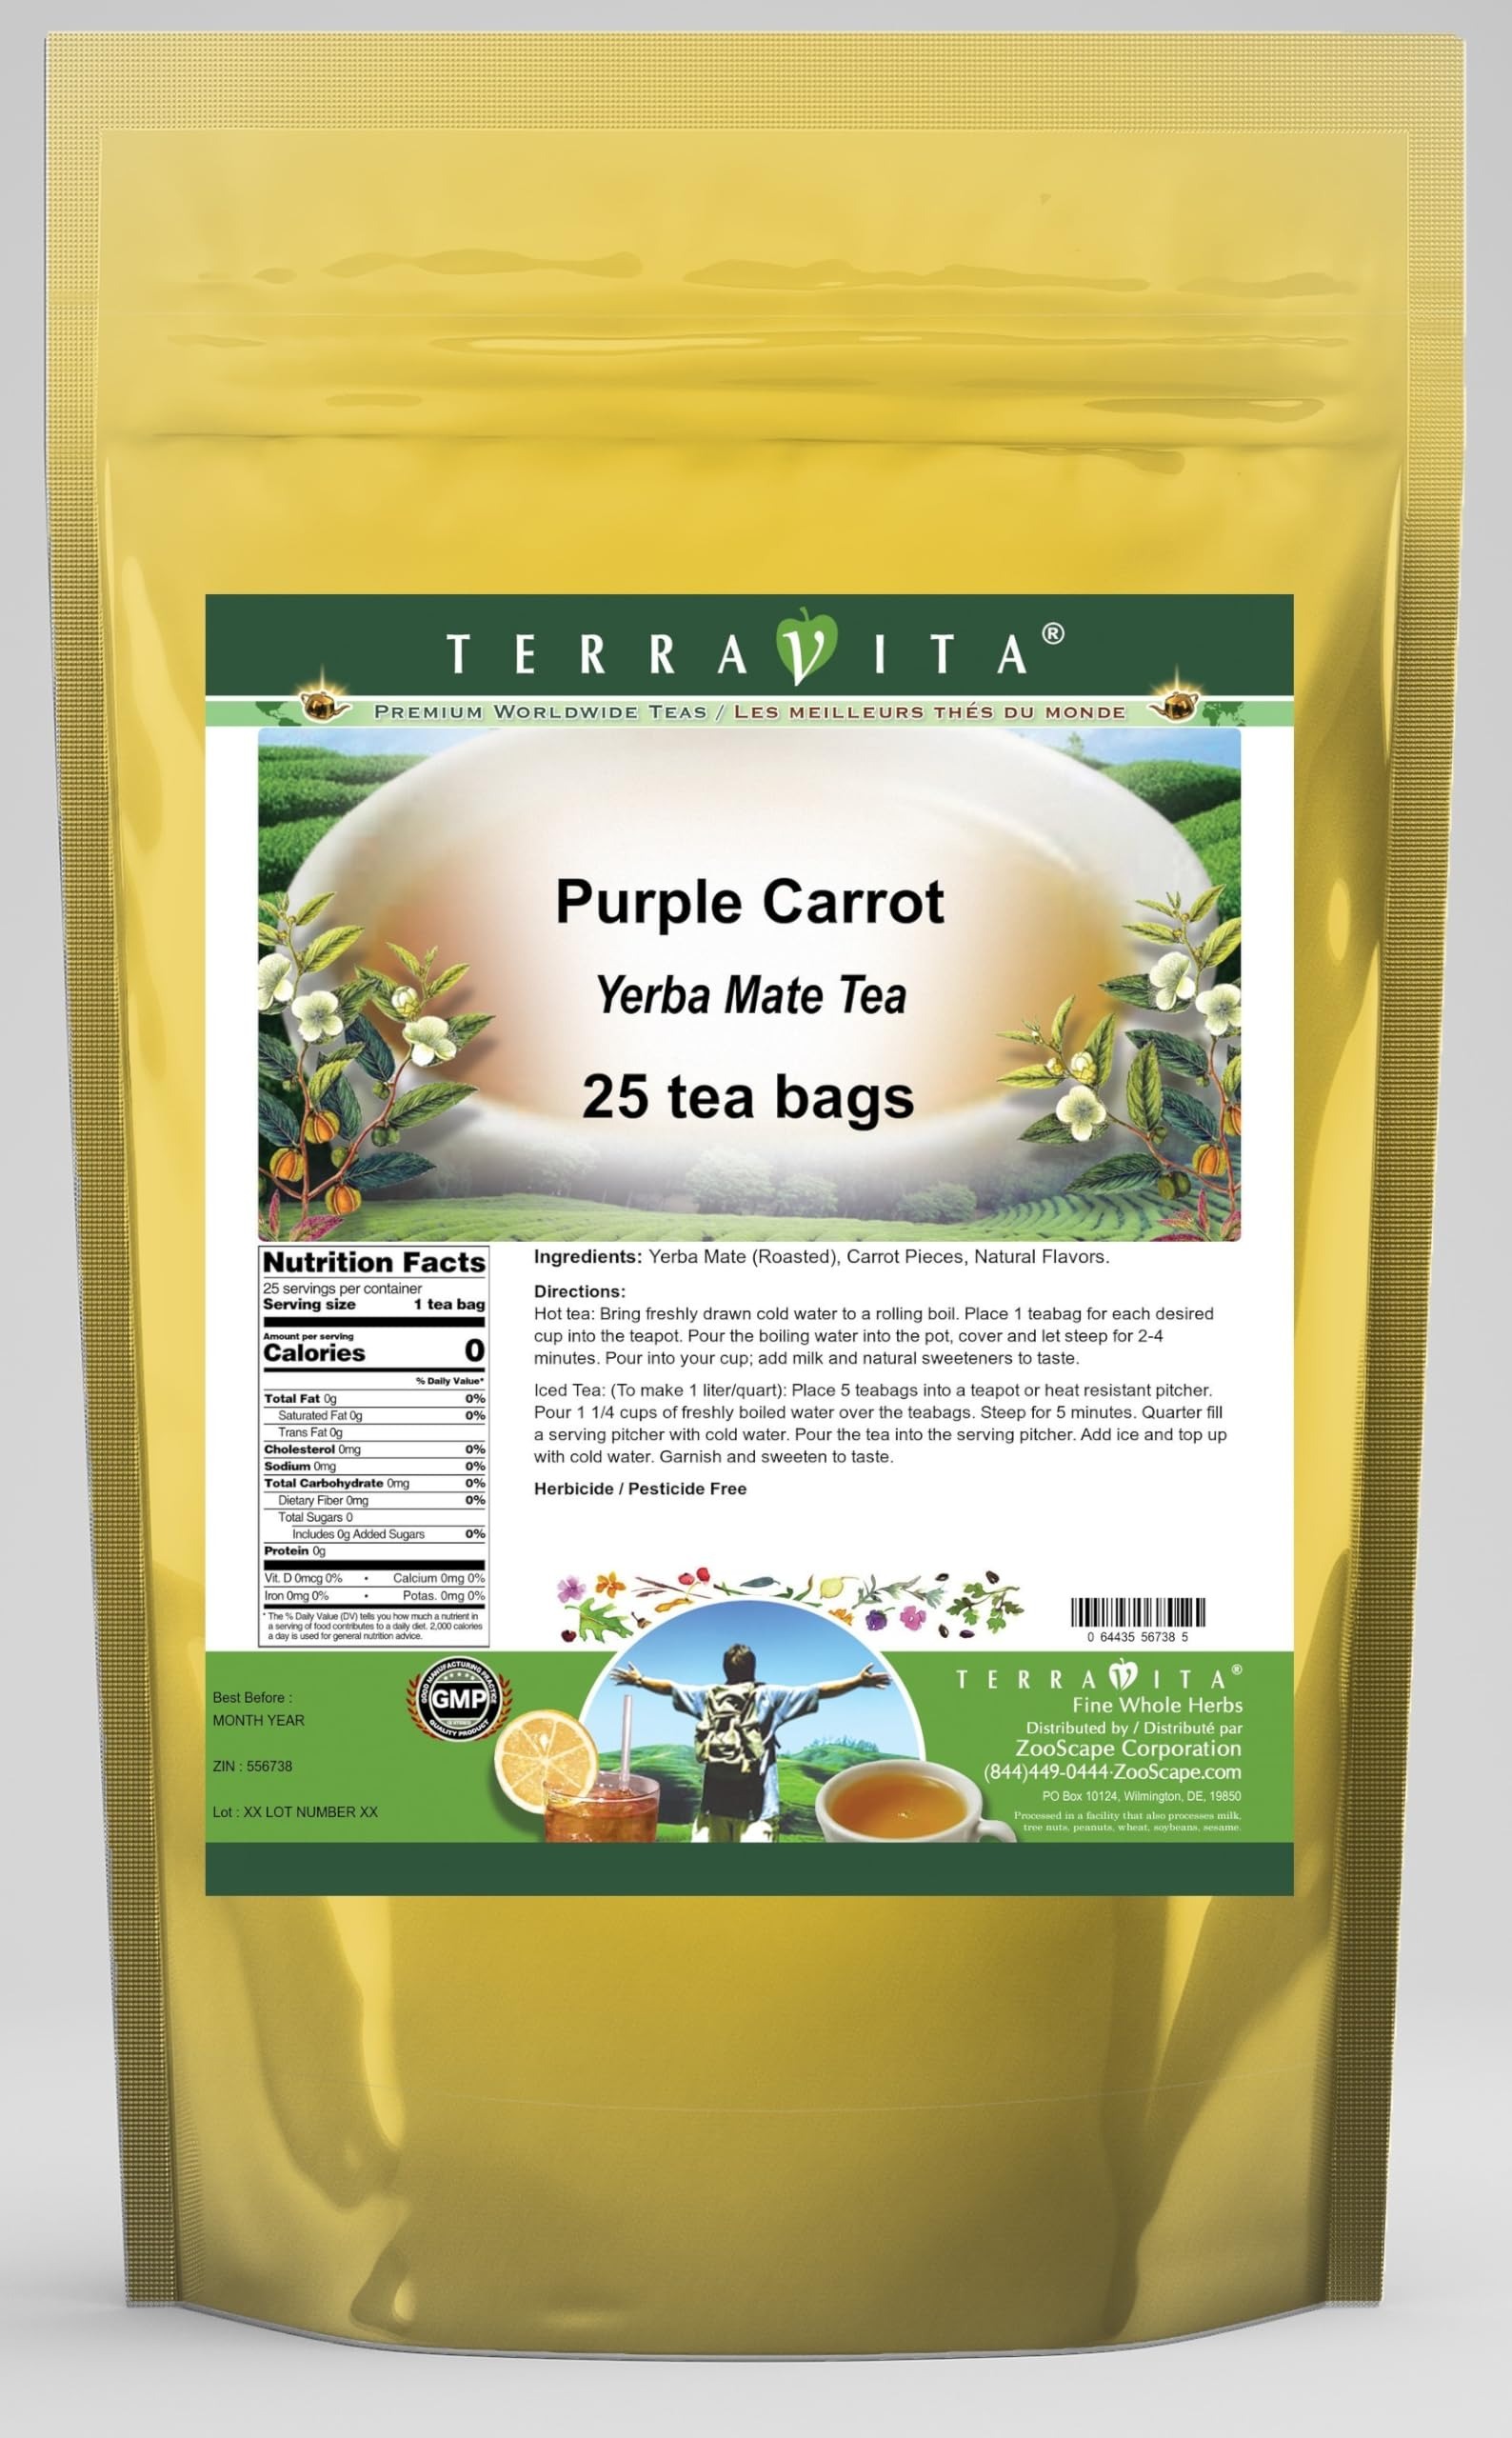
Item Name: Purple Carrot Yerba Mate Tea (25 tea bags, ZIN: 556738) - 2 Pack
Bullet Point 1: Our Purple Carrot Yerba Mate tea is a scrumptuous all-natural flavored Yerba Mate coffee substitute with Carrot Pieces that will refresh you with its terrific taste! You will enjoy the earthy and acidity-free Purple Carrot aroma and flavor again and again! - Ingredients: Yerba Mate, Carrot Pieces and Natural Purple Carrot Flavor.
Bullet Point 2: No fillers.
Bullet Point 3: Manufacturer: TerraVita
Bullet Point 4: Size: 25 tea bags
Bullet Point 5: Yerba Mate Tea Bags - Packed in a convenient upright pouch!
Product Description: Our Purple Carrot Yerba Mate tea is a scrumptuous all-natural flavored Yerba Mate coffee substitute with Carrot Pieces that will refresh you with its terrific taste! You will enjoy the earthy and acidity-free Purple Carrot aroma and flavor again and again! - Ingredients: Yerba Mate, Carrot Pieces and Natural Purple Carrot Flavor. - Hot tea brewing method: Bring freshly drawn cold water to a rolling boil. Place 1 teabag for each desired cup into the teapot. Pour the boiling water into the pot, cover and let steep for 2-4 minutes. Pour into your cup; add milk and natural sweeteners to taste. - Iced tea brewing method: (To make 1 liter/quart): Place 5 teabags into a teapot or heat resistant pitcher. Pour 1 1/4 cups of freshly boiled water over the teabags. Steep for 5 minutes. Quarter fill a serving pitcher with cold water. Pour the tea into the serving pitcher. Add ice and top up with cold water. Garnish and sweeten to taste. - TerraVita is an exclusive line of premium-quality, natural source products that use only the finest, purest and most potent ingredients found around the world. TerraVita is hallmarked by the highest possible standards of purity, potency, stability and freshness. All of our products are prepared with the highest elements of quality control, from raw materials through the entire manufacturing process, up to and including the moment that the bottles or bags are sealed for freshness and shipped out to you. Our highest possible standards are certified by independent laboratories and backed by our personal guarantee. - TerraVita exists to meet and ensure your family's health and wellness without the harmful effects of chemicals and health products. We strive to make all of our products affordable and reliable and are constantly searching the market to ma
Value: 50.0
Unit: Count

Price: 37.63